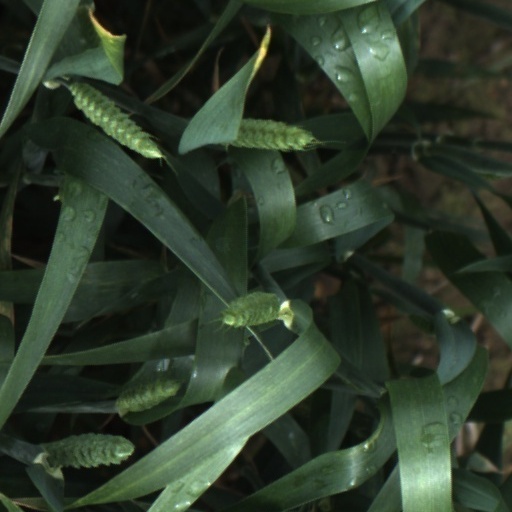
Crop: wheat